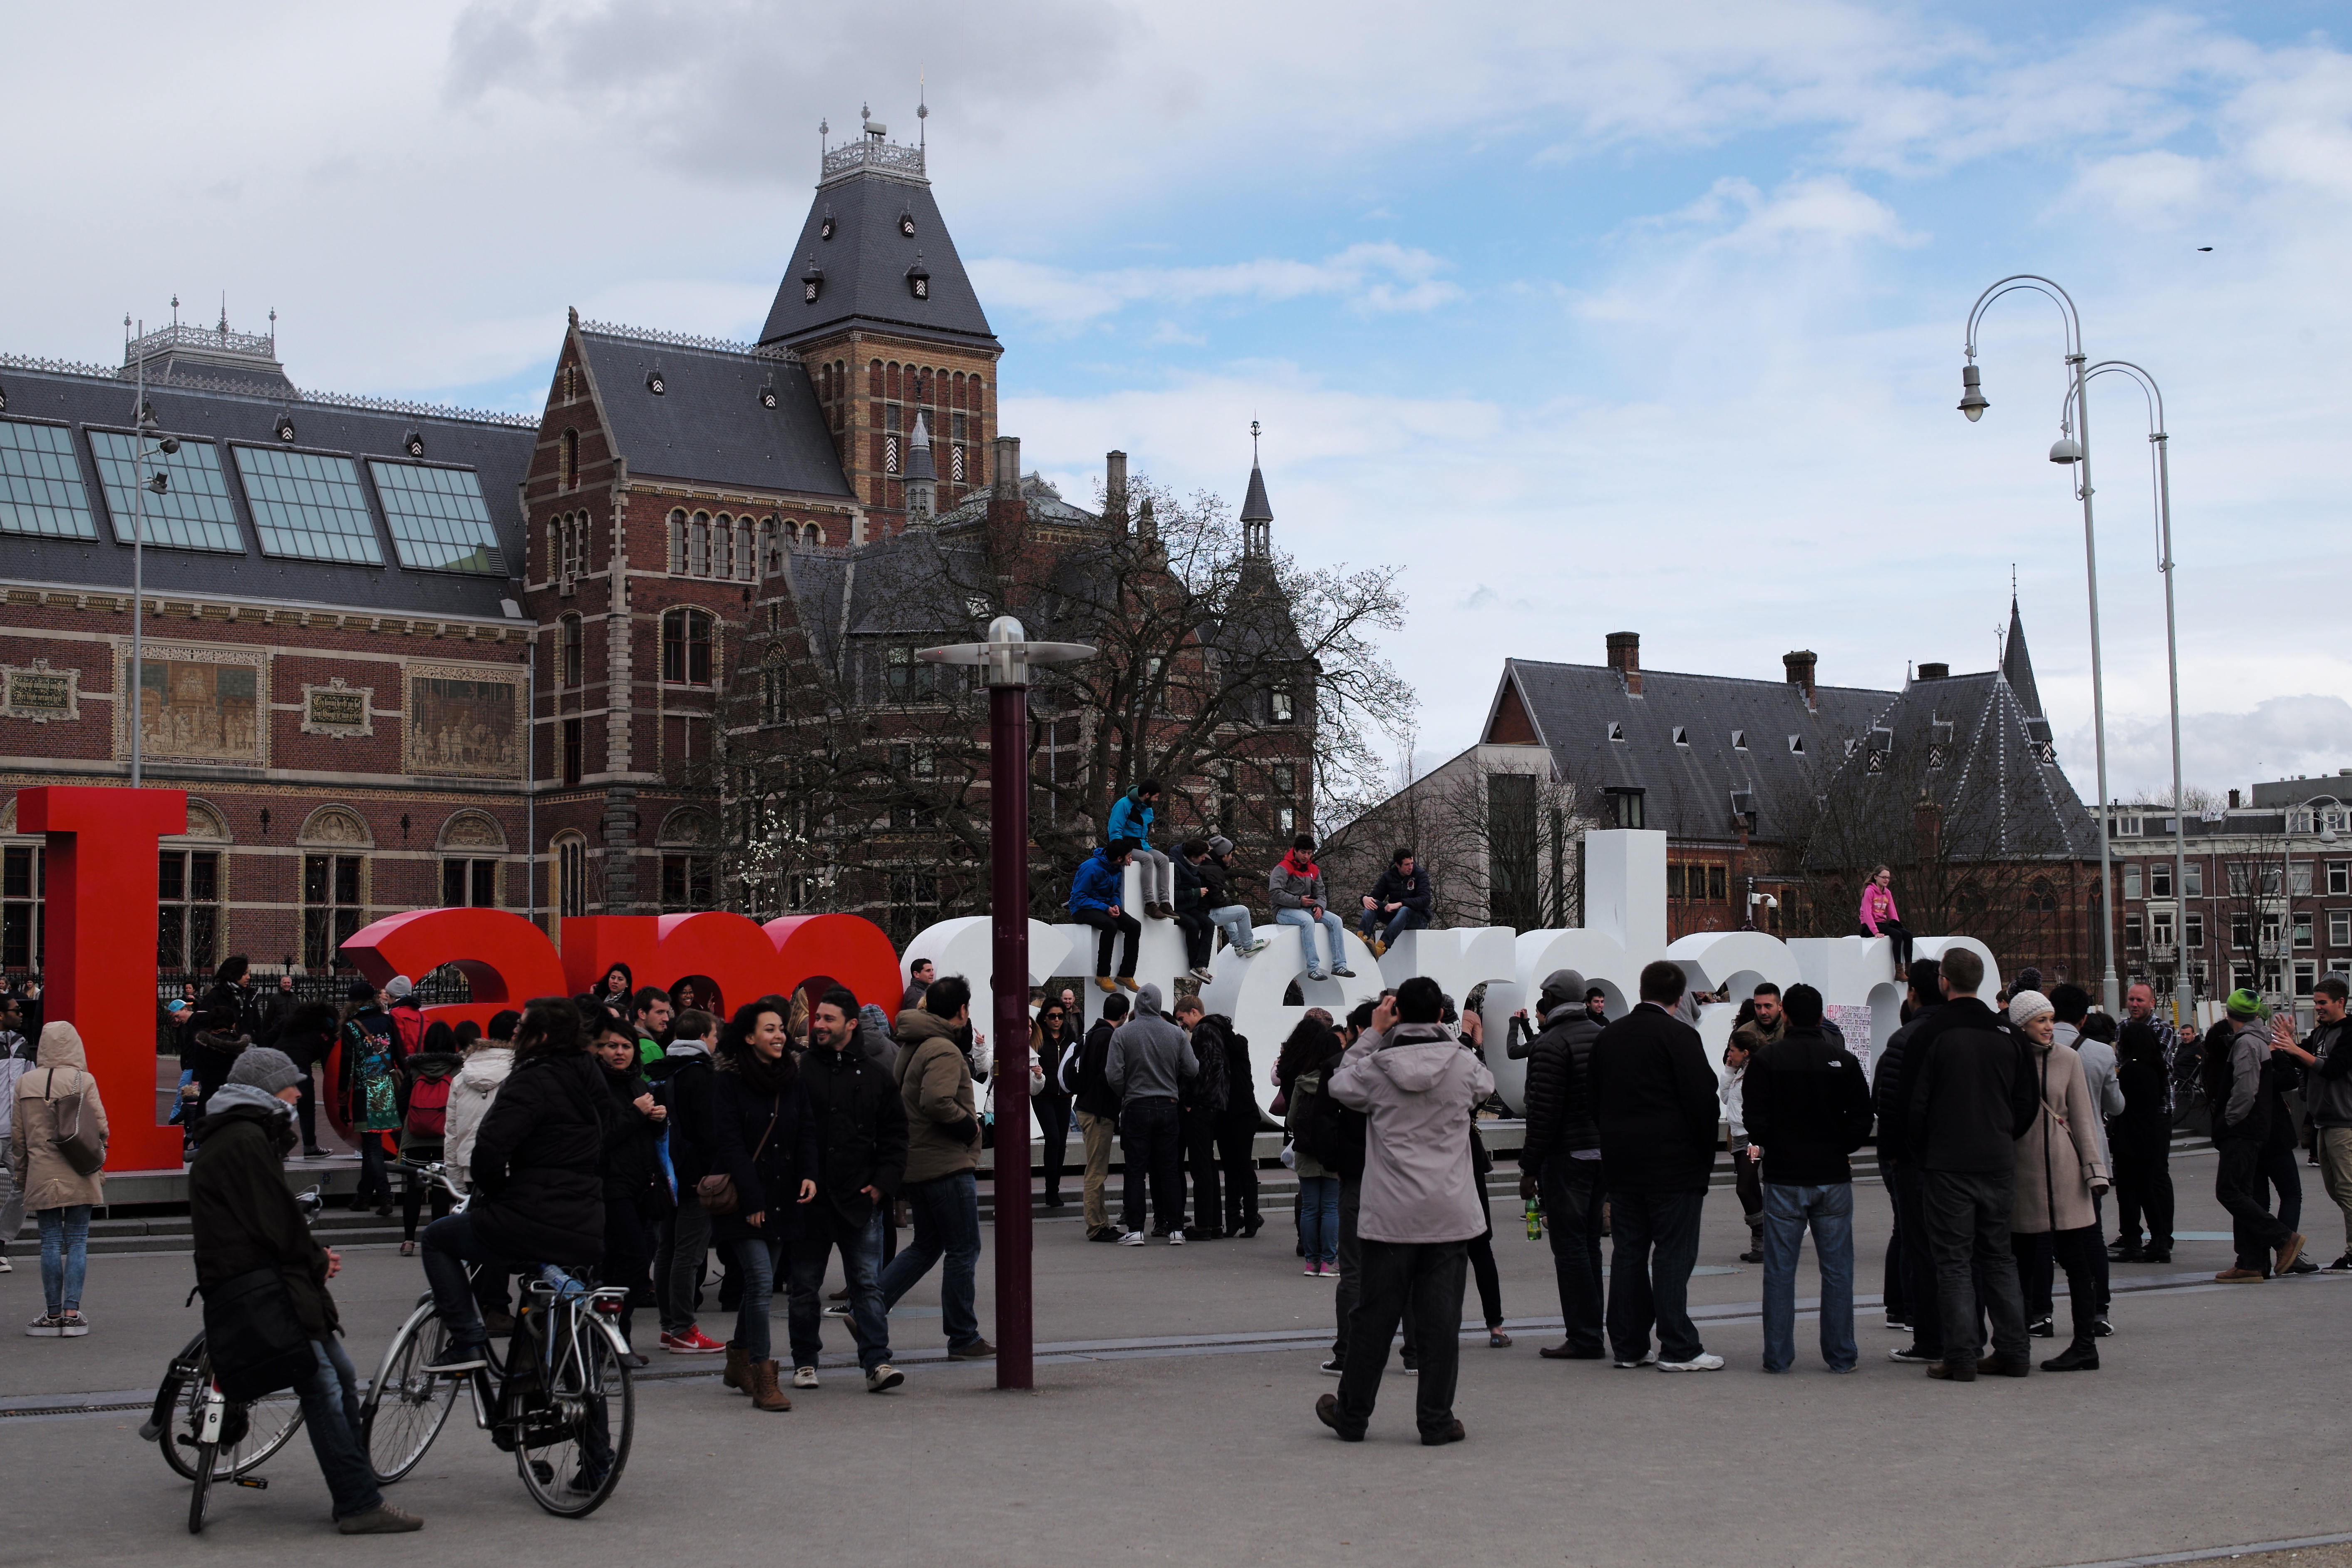
pedestrian, street, city, crowd, downtown, travel, europe, vehicle, museum, tourism, sculpture, art, holland, amsterdam, netherlands, public, town square, museumplein, rijksmuseum, leicam, summilux50f14, typ240, tours